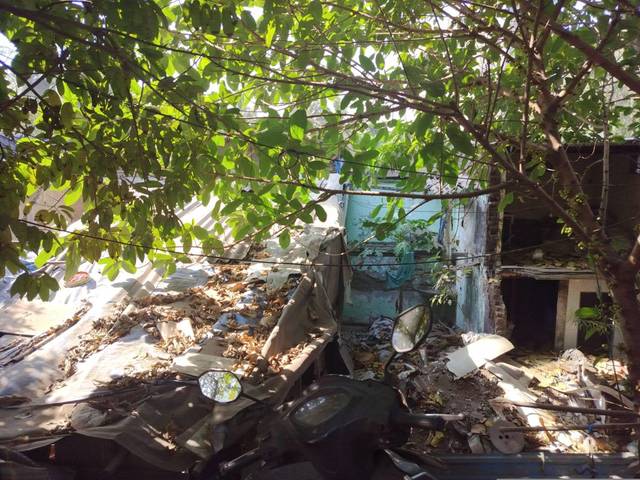
Region: India
Coordinates: 19.077, 72.85